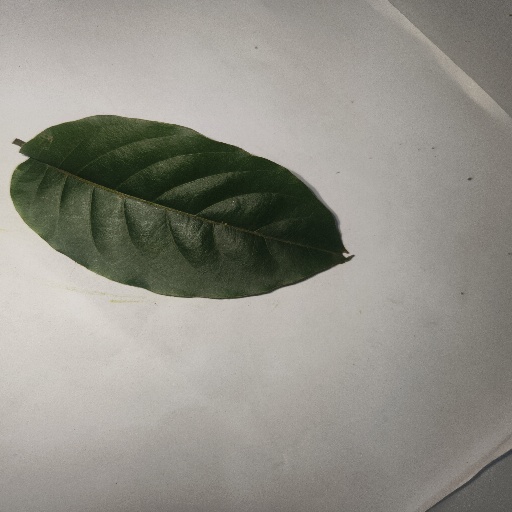
Species: HariTaki
Leaf condition: Healthy Leaf